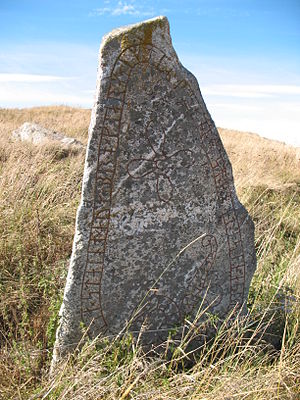
Huskarle
Runesten U 330  nævner Assurr/Ôzurr, huskarl for ejeren af Snottsta til hvis minde, stenen blev rejst.
Huskarle er en hird, et infanteri, der stammer fra Danmark og Angel/Sachsen.